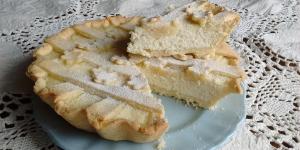
pasta frola de ricota